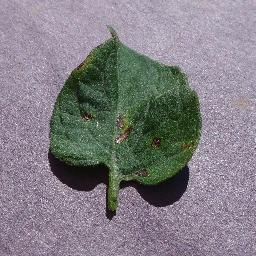
Label: Tomato___Target_Spot